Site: brandenburg
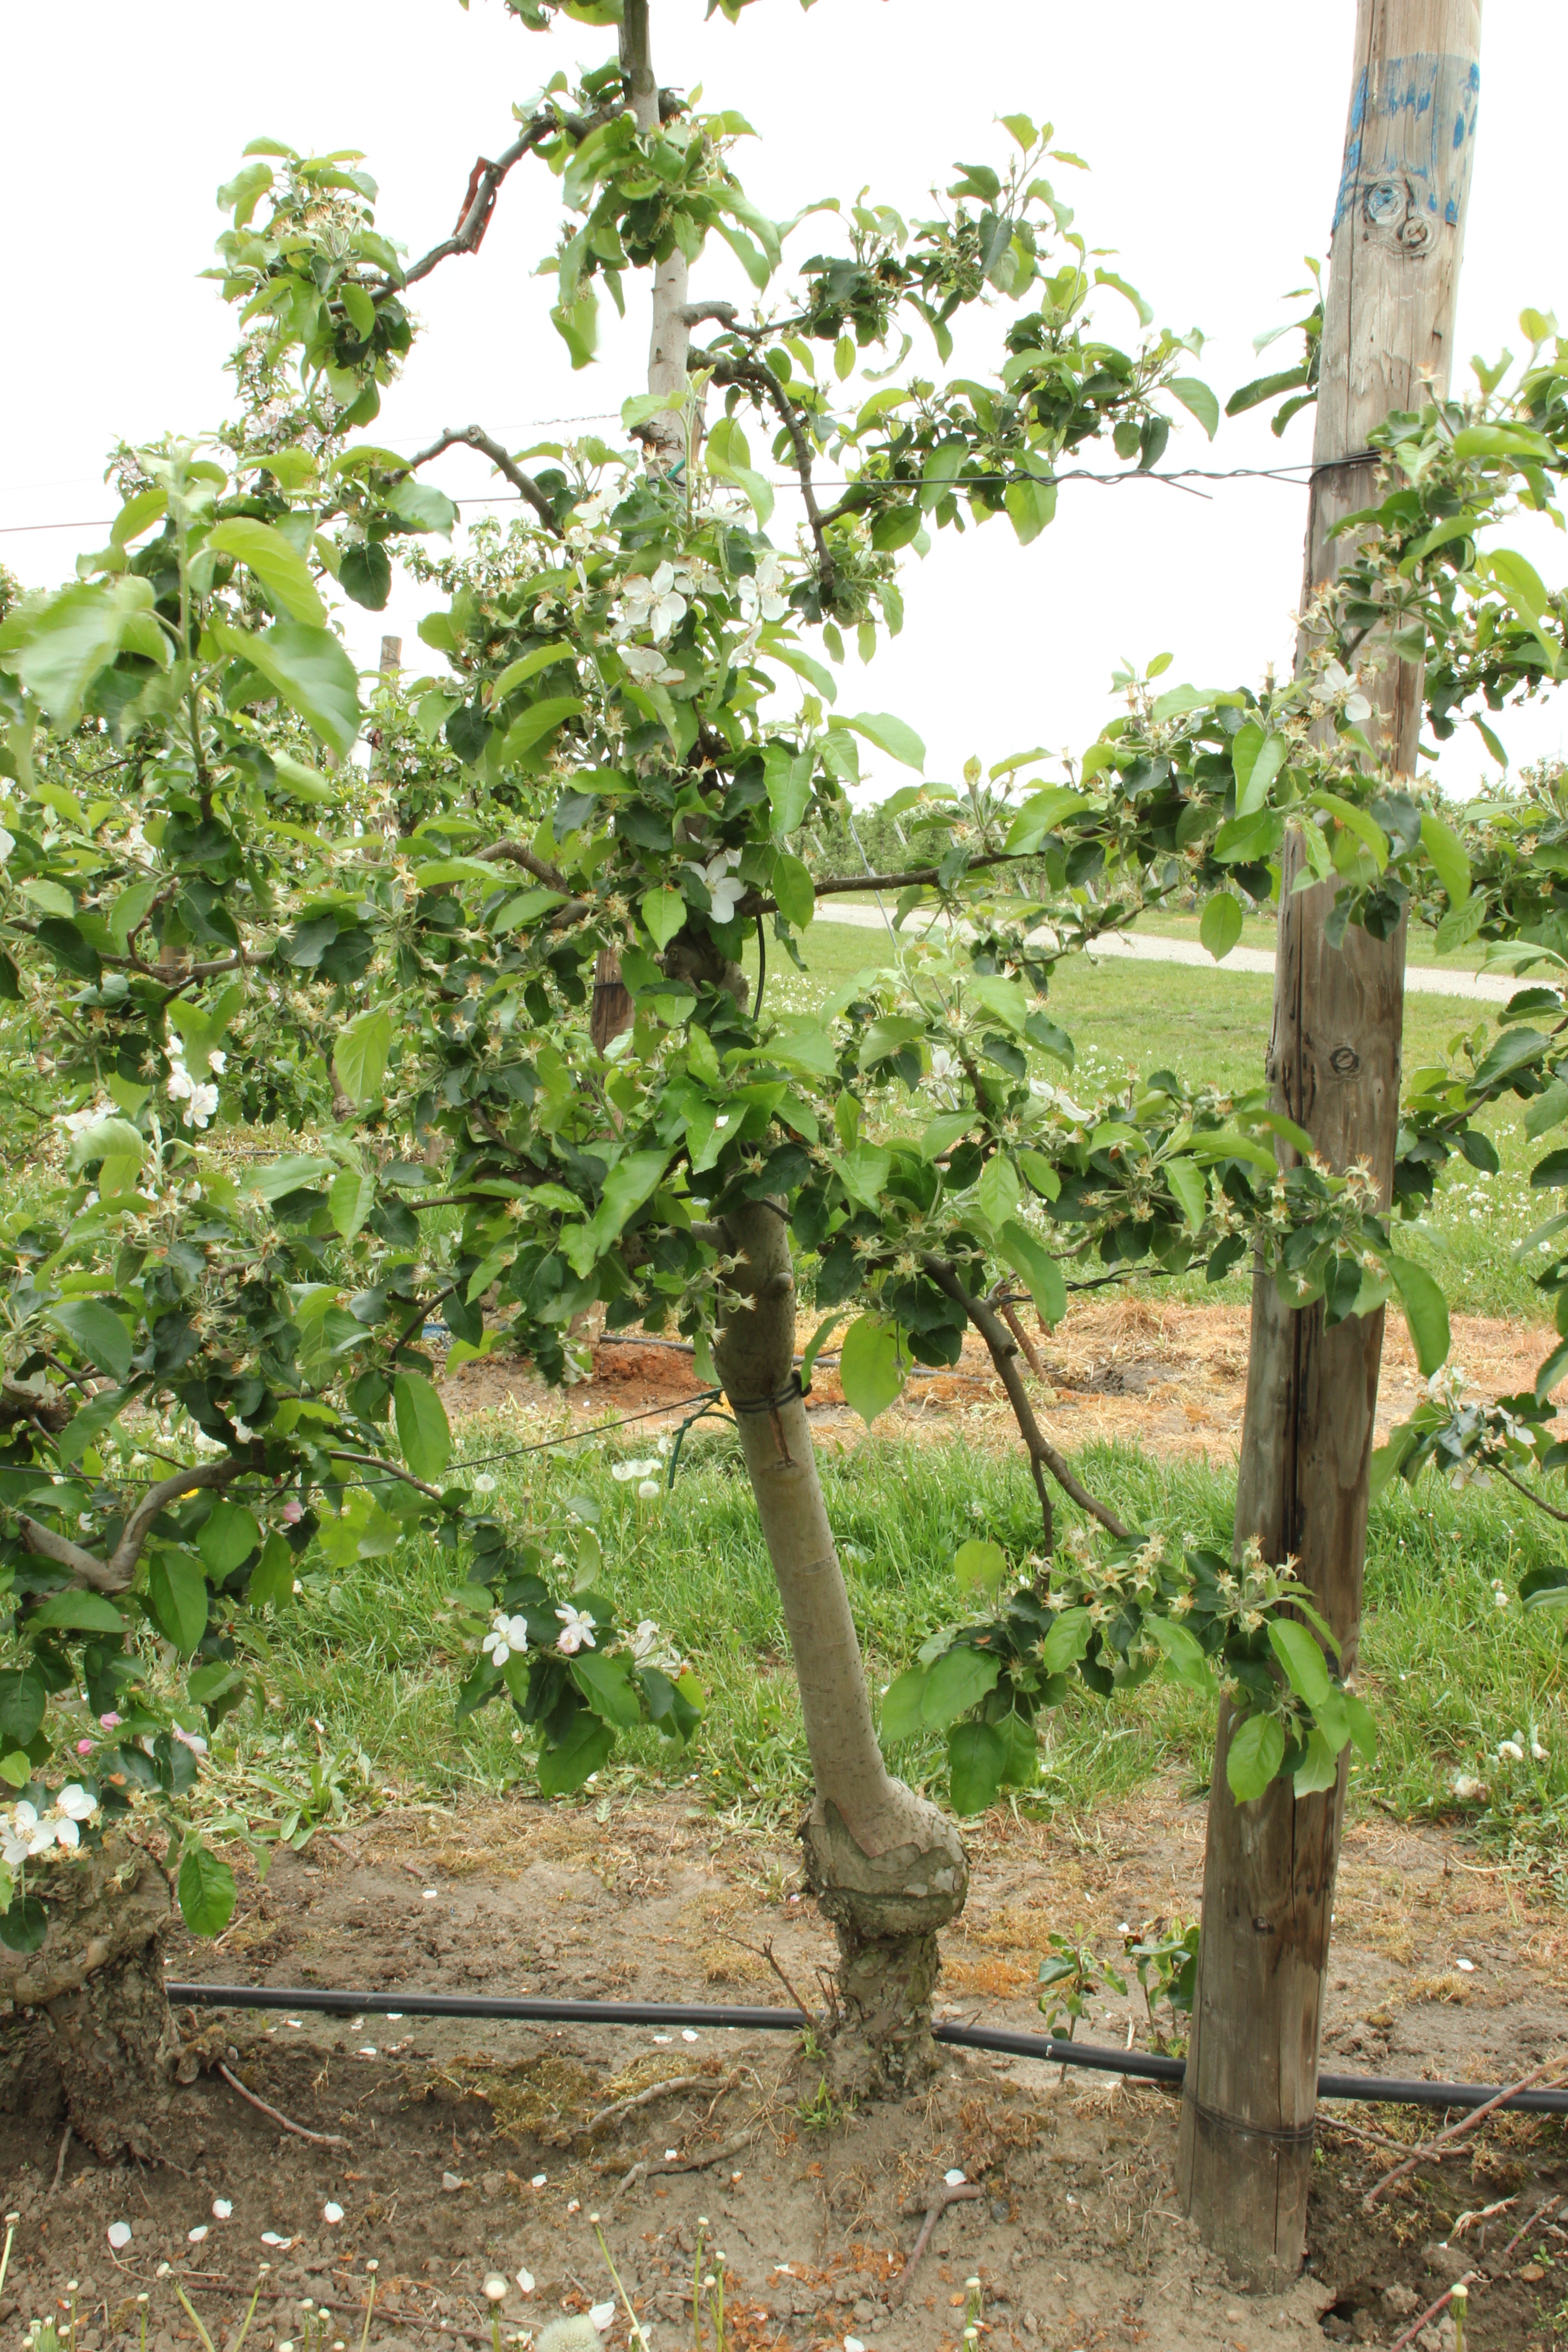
Growth stage (BBCH 67): Flowering